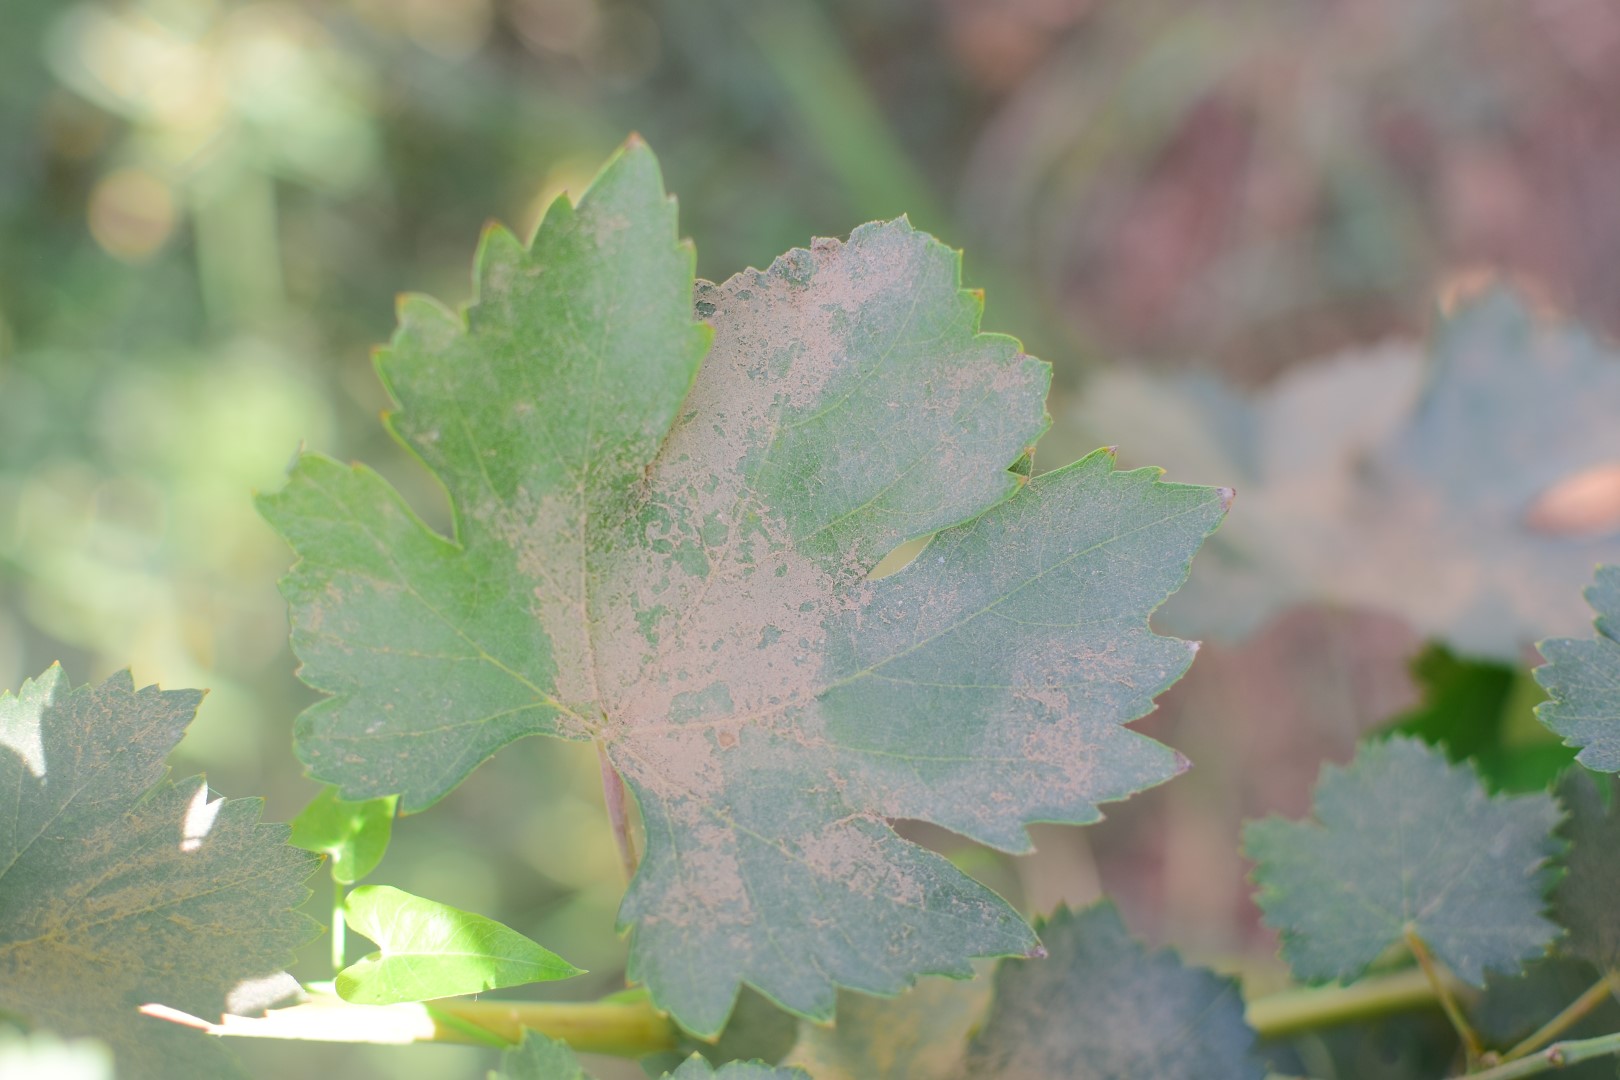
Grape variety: Deas Al-Annz